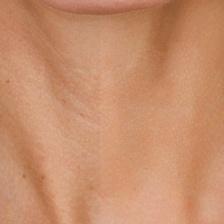
Label: faces